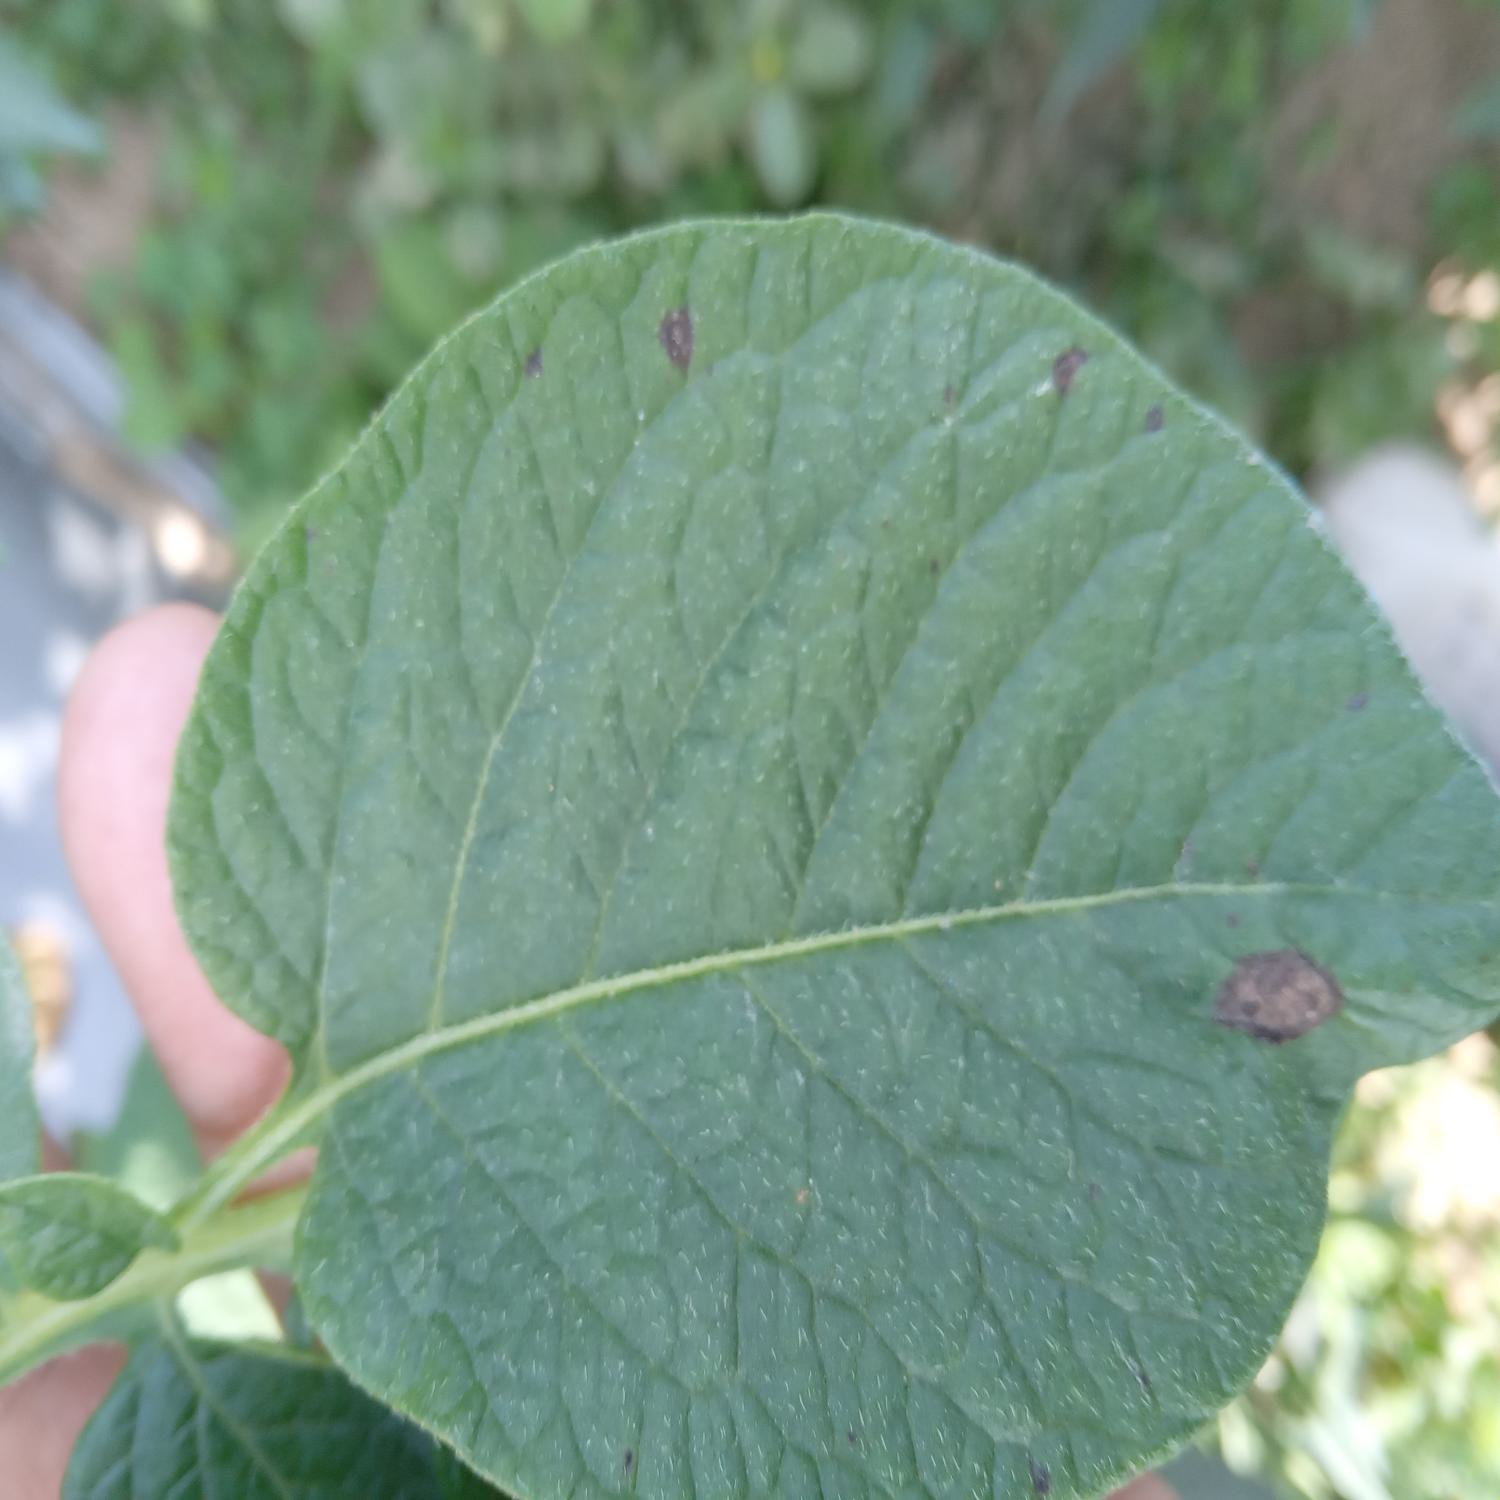
Label: Fungi